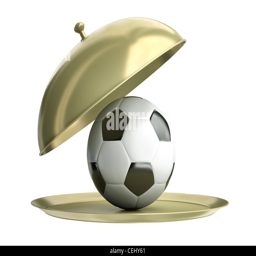
soccer ball on a tray